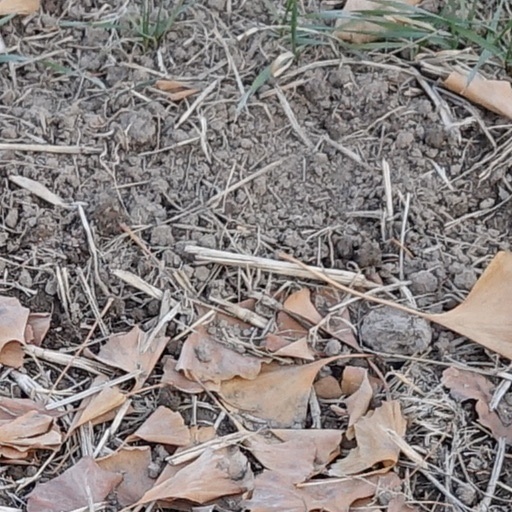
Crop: wheat